Christine Michel Carter

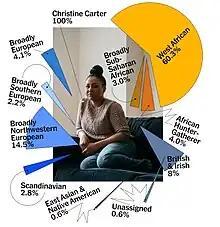
Carter featured in an article in "The New York Times", "Are Genetic Testing Sites the New Social Networks?"

Since 2016, Carter has written for "TIME, Forbes," and other national outlets. A viral "HuffPost" article Carter wrote titled “I Celebrated Black History Month… By Finding Out I Was White" led to her being interviewed by "The New York Times" and "BBC".